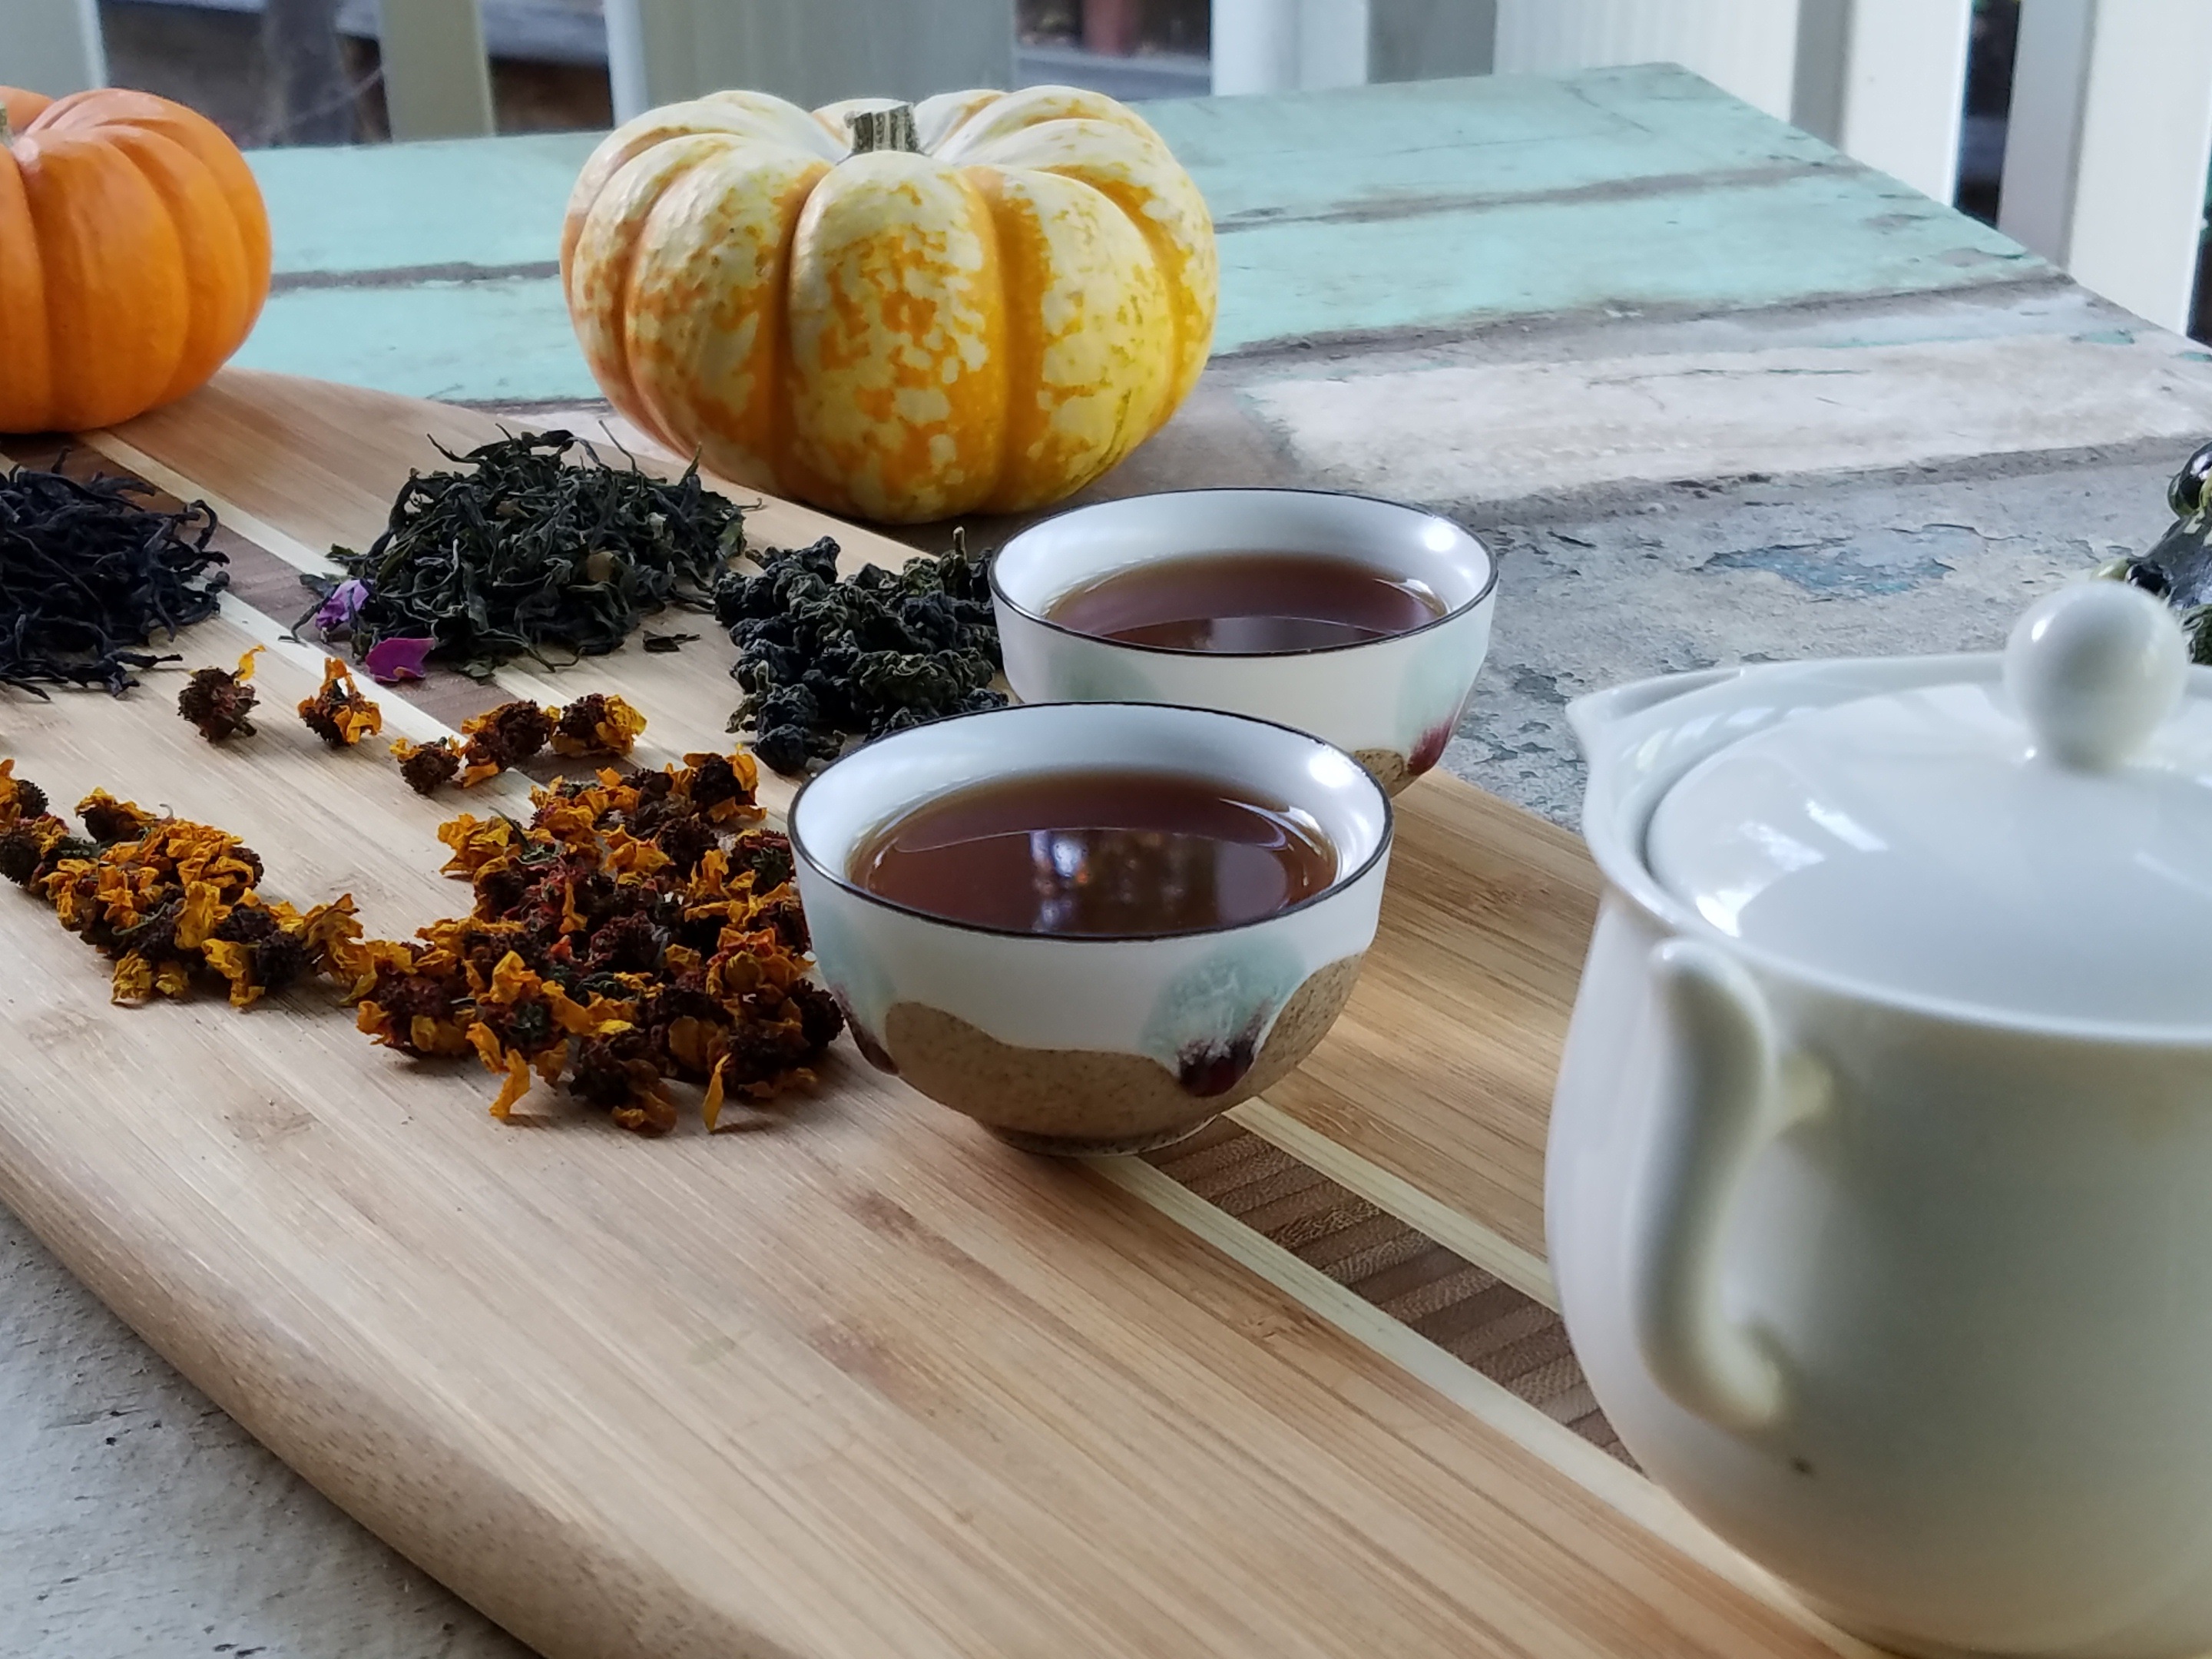
tea, cup, meal, food, green, chinese, herb, produce, drink, black, breakfast, baking, health, hot, taste, flavor